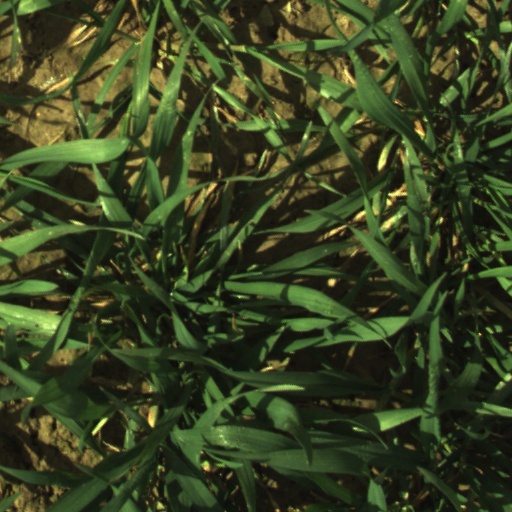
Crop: wheat